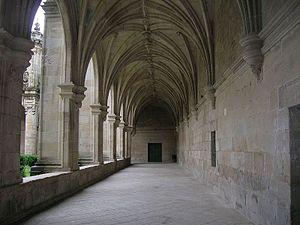
Celanova est une commune de Galice de la province d'Ourense, chef-lieu de la comarque Terra de Celanova. Elle a 6 079 habitants.